Peter Jackson

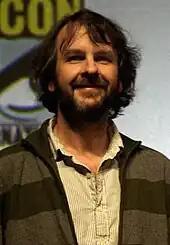
Jackson at the 2009 San Diego Comic-Con

Jackson was one of three producers on "The Adventures of Tintin: The Secret of the Unicorn", directed by Steven Spielberg and released in 2011. He is officially credited as producer but before he began working on "", helped Spielberg direct the film. Jamie Bell and Andy Serkis were cast due to their collaboration with Peter Jackson on "King Kong" and "The Lord of the Rings". Spielberg chose to work with Peter Jackson due to his work on the "Lord of the Rings" series, and knew Peter Jackson's company Weta Digital would make his vision a reality. It received positive reviews and grossed $374 million at the box office.